Sherman, Texas

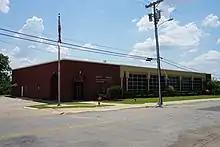
Sherman City Hall

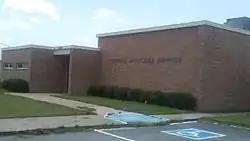
Sherman Municipal Airport

Sherman is served by two U.S. Highways: US 75 (Sam Rayburn Freeway) and US 82. (The latter is locally designated as the Buck Owens Freeway after the famous musician who was born in Sherman.) It is also served by three Texas State Highways, which extend beyond Grayson County: State Highway 11, State Highway 56, and State Highway 91 (Texoma Parkway), one of the main commercial strips that connects Sherman and Denison, and also extends to Lake Texoma.